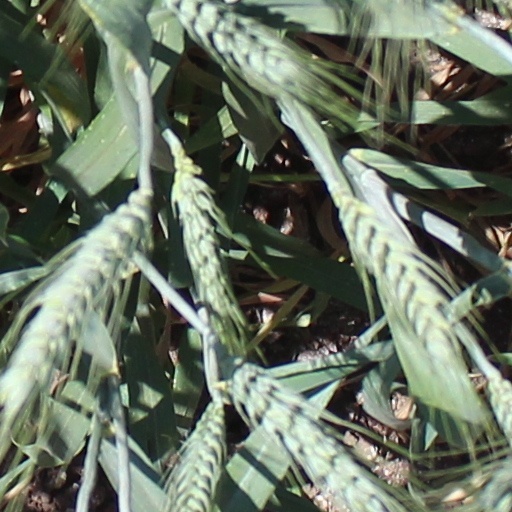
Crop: wheat